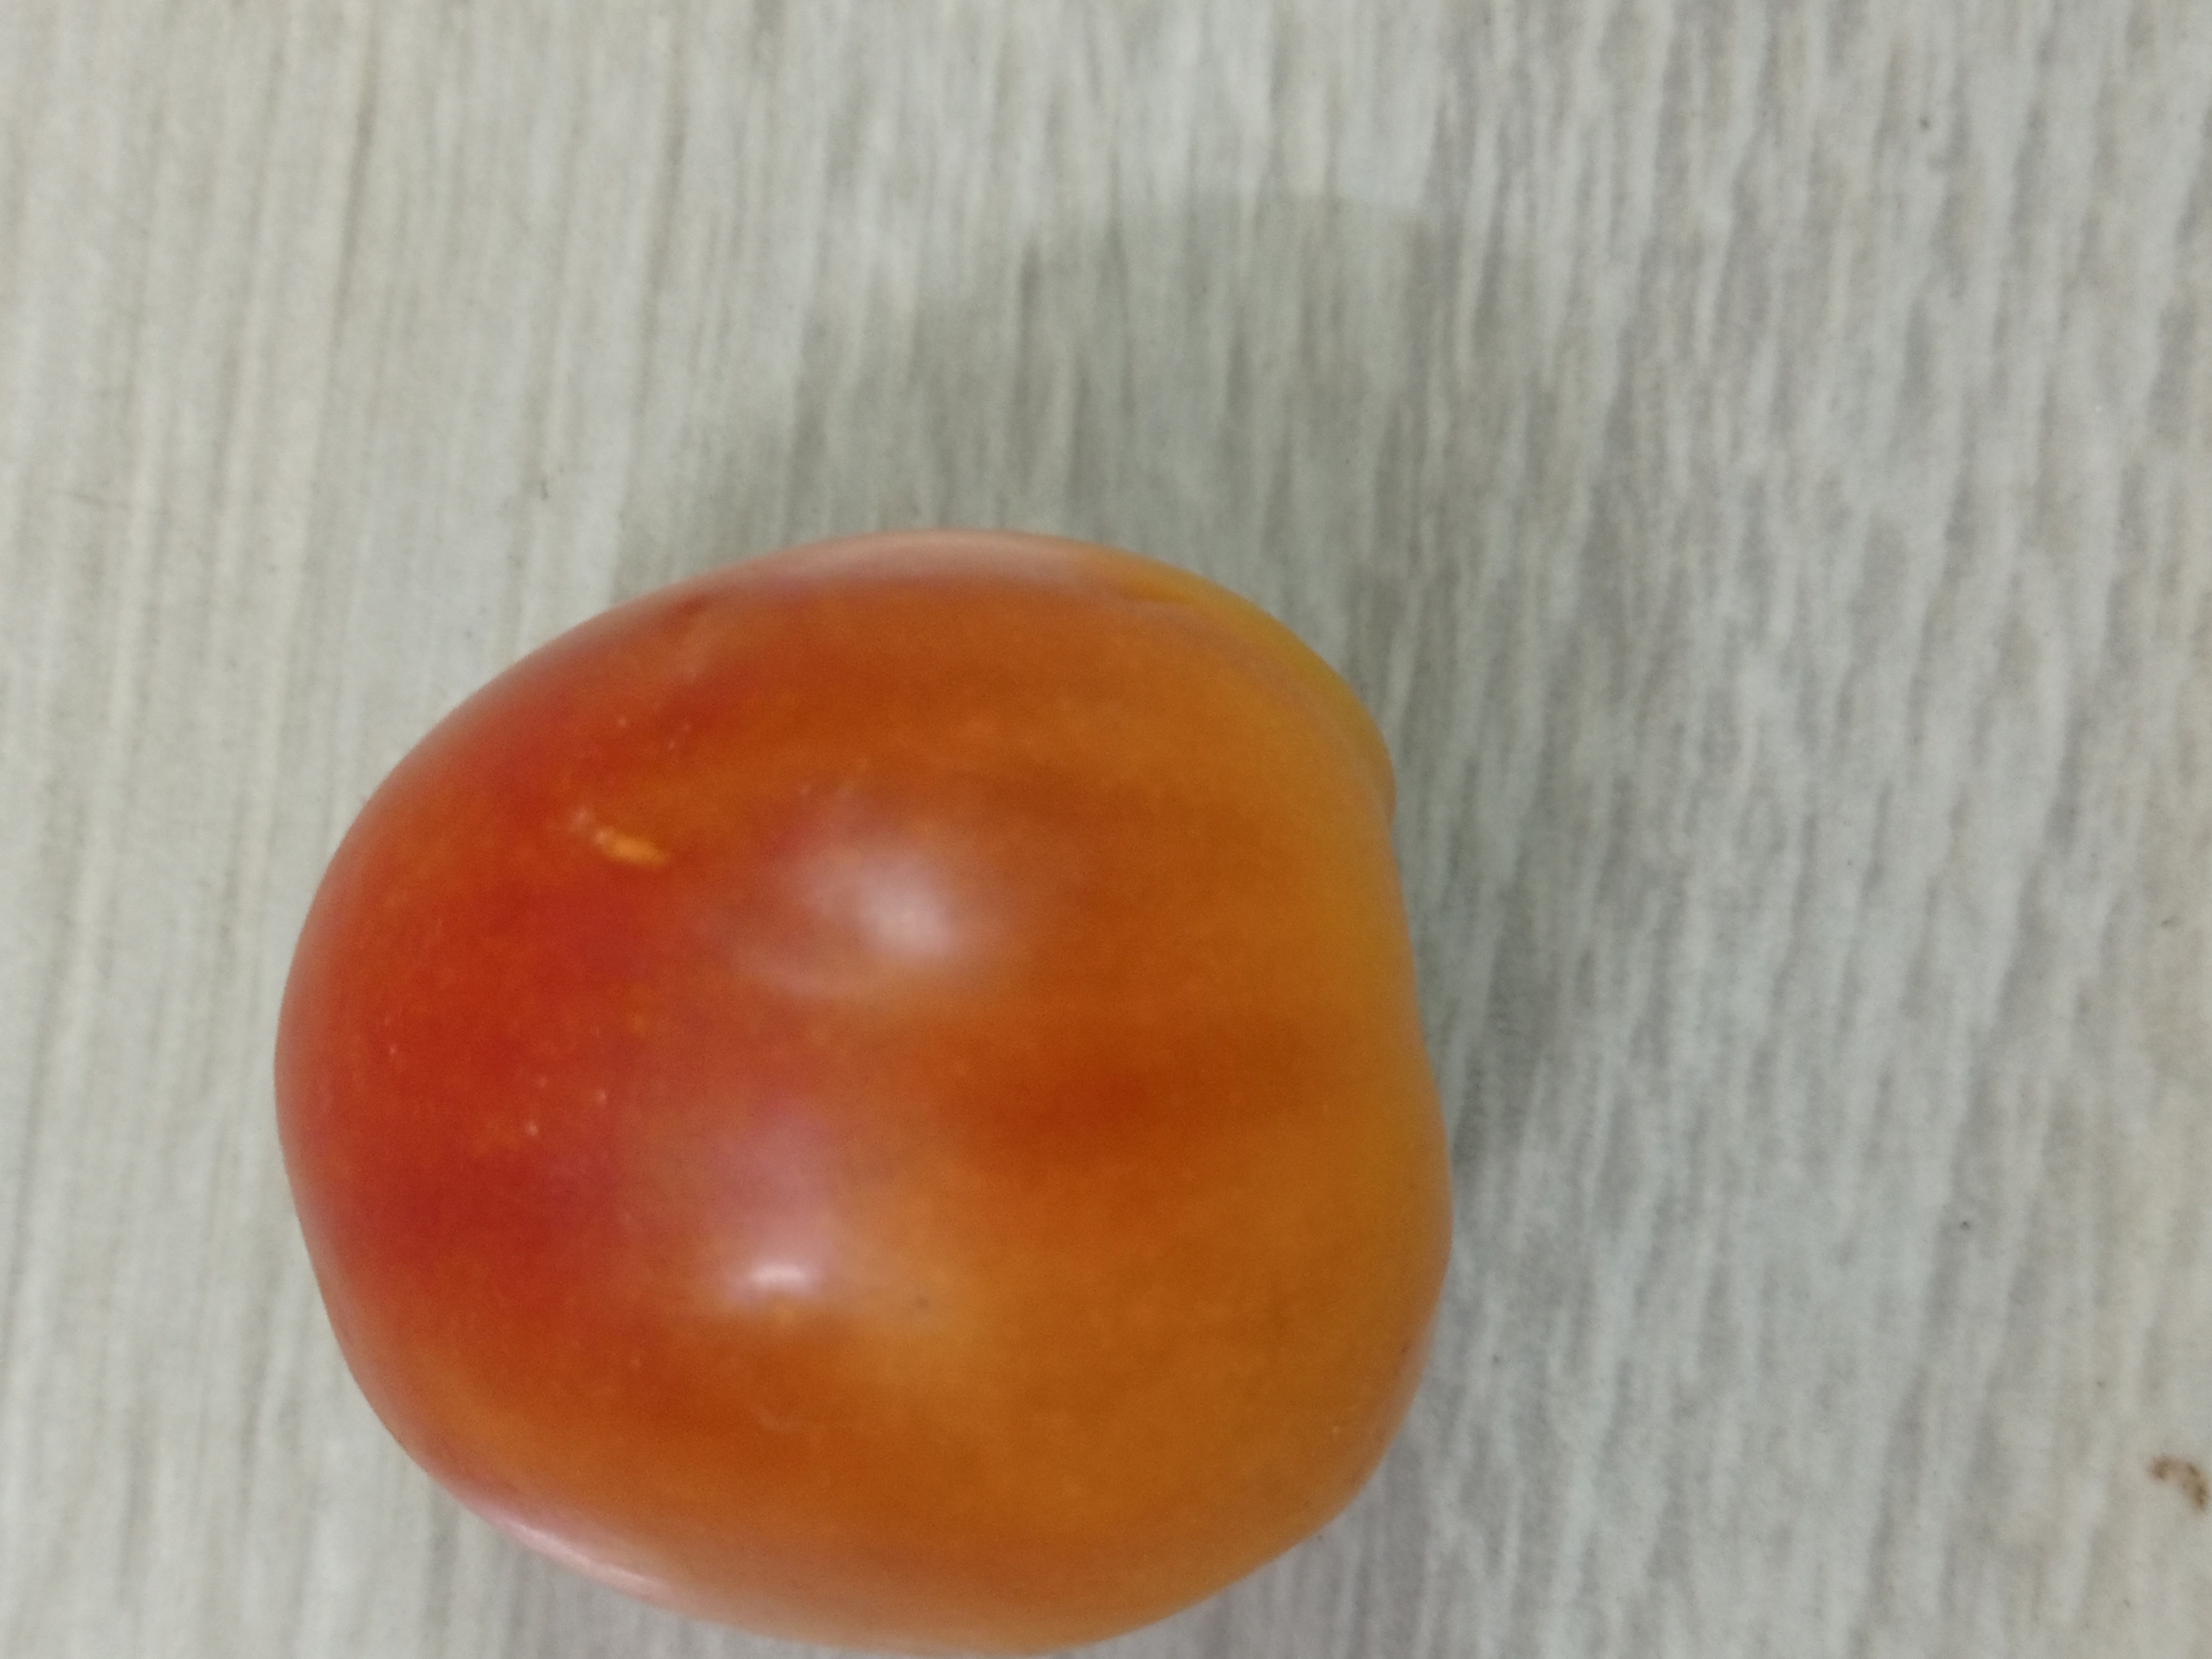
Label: Fresh